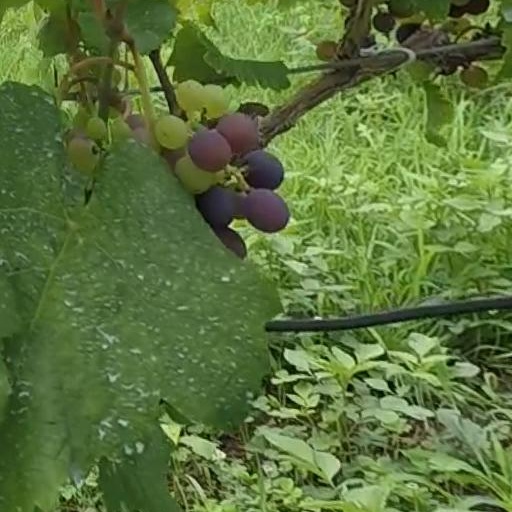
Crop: grape